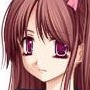
Portrait style: Anime Portrait